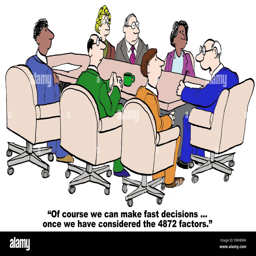
business cartoon of meeting , leader says , of course we can make fast decisions ... once we have considered the 4872